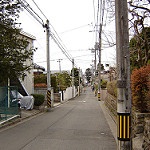
Scene: Outdoor